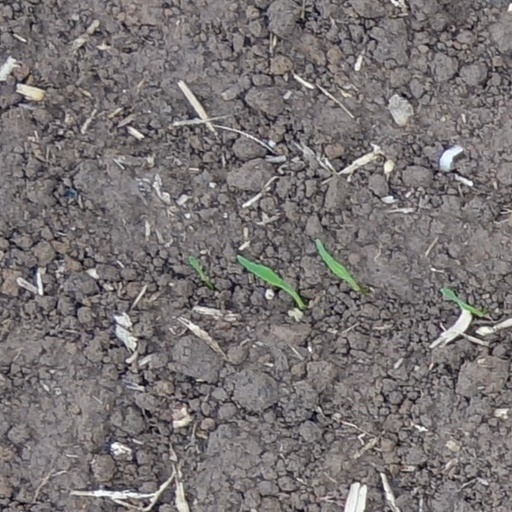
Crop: wheat